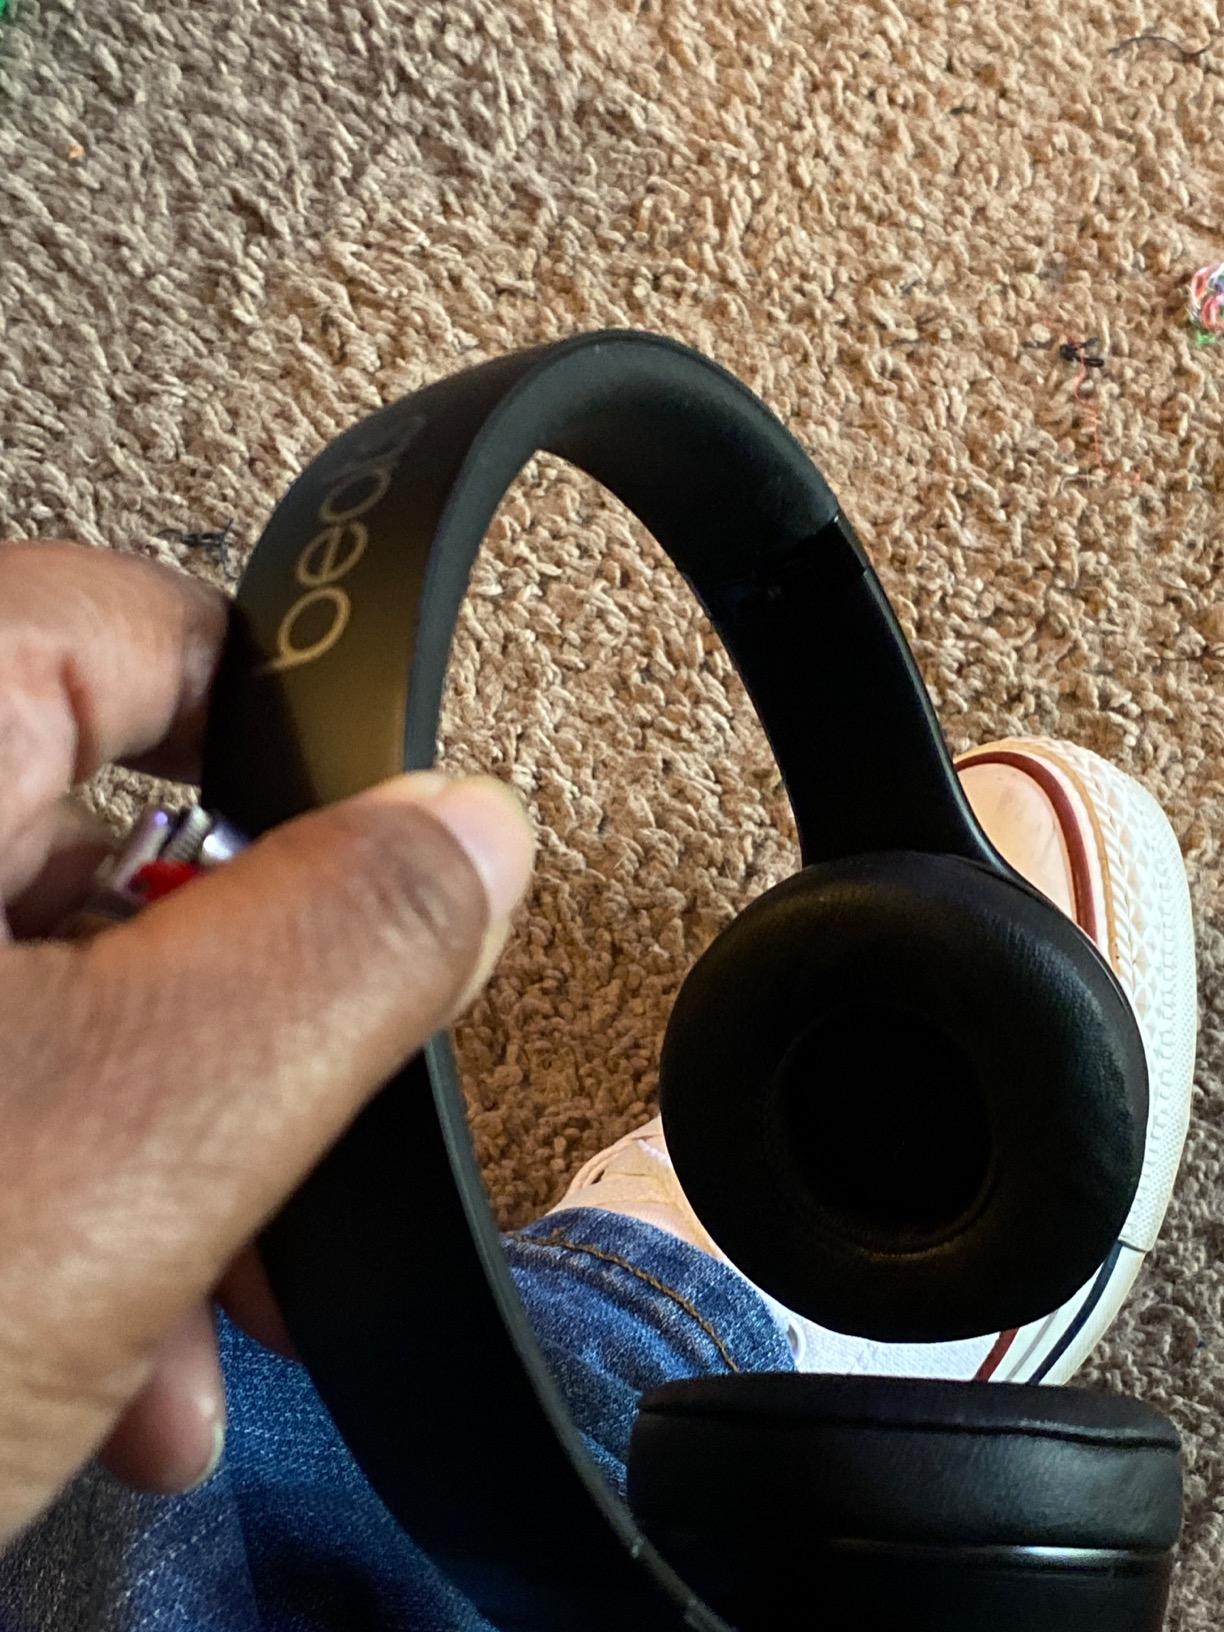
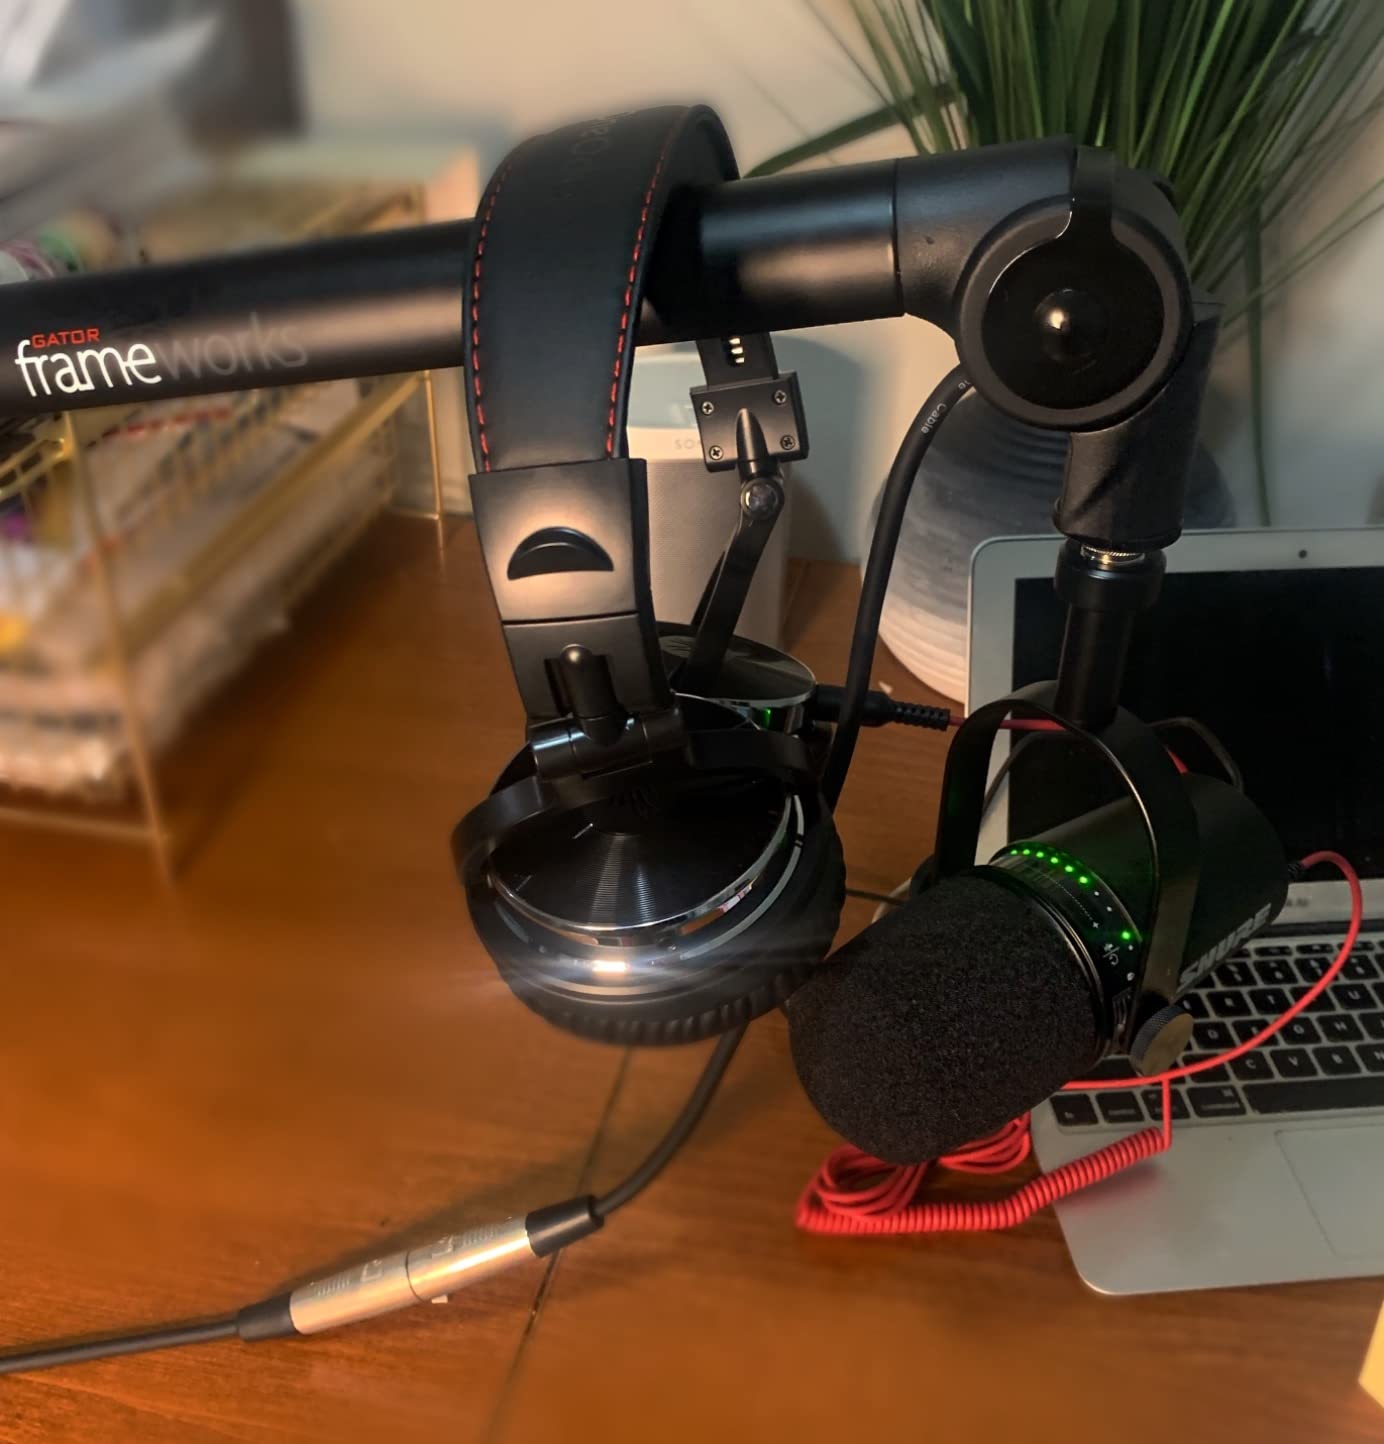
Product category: headphones
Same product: no